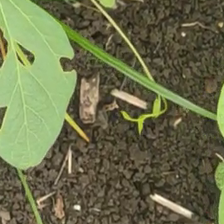
Weed species: Lavhala_(Cyperus_Rotundus)